Kantemirovskaya Street (Saint Petersburg)

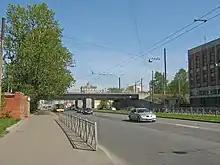

Road widening required twofold elongation of the railroad bridge across it, and underground crossings were built on the crossroads nearest to the metro station.